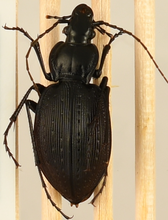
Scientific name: Carabus goryi
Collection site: Great Smoky Mountains National Park NEON (GRSM), plot GRSM_012